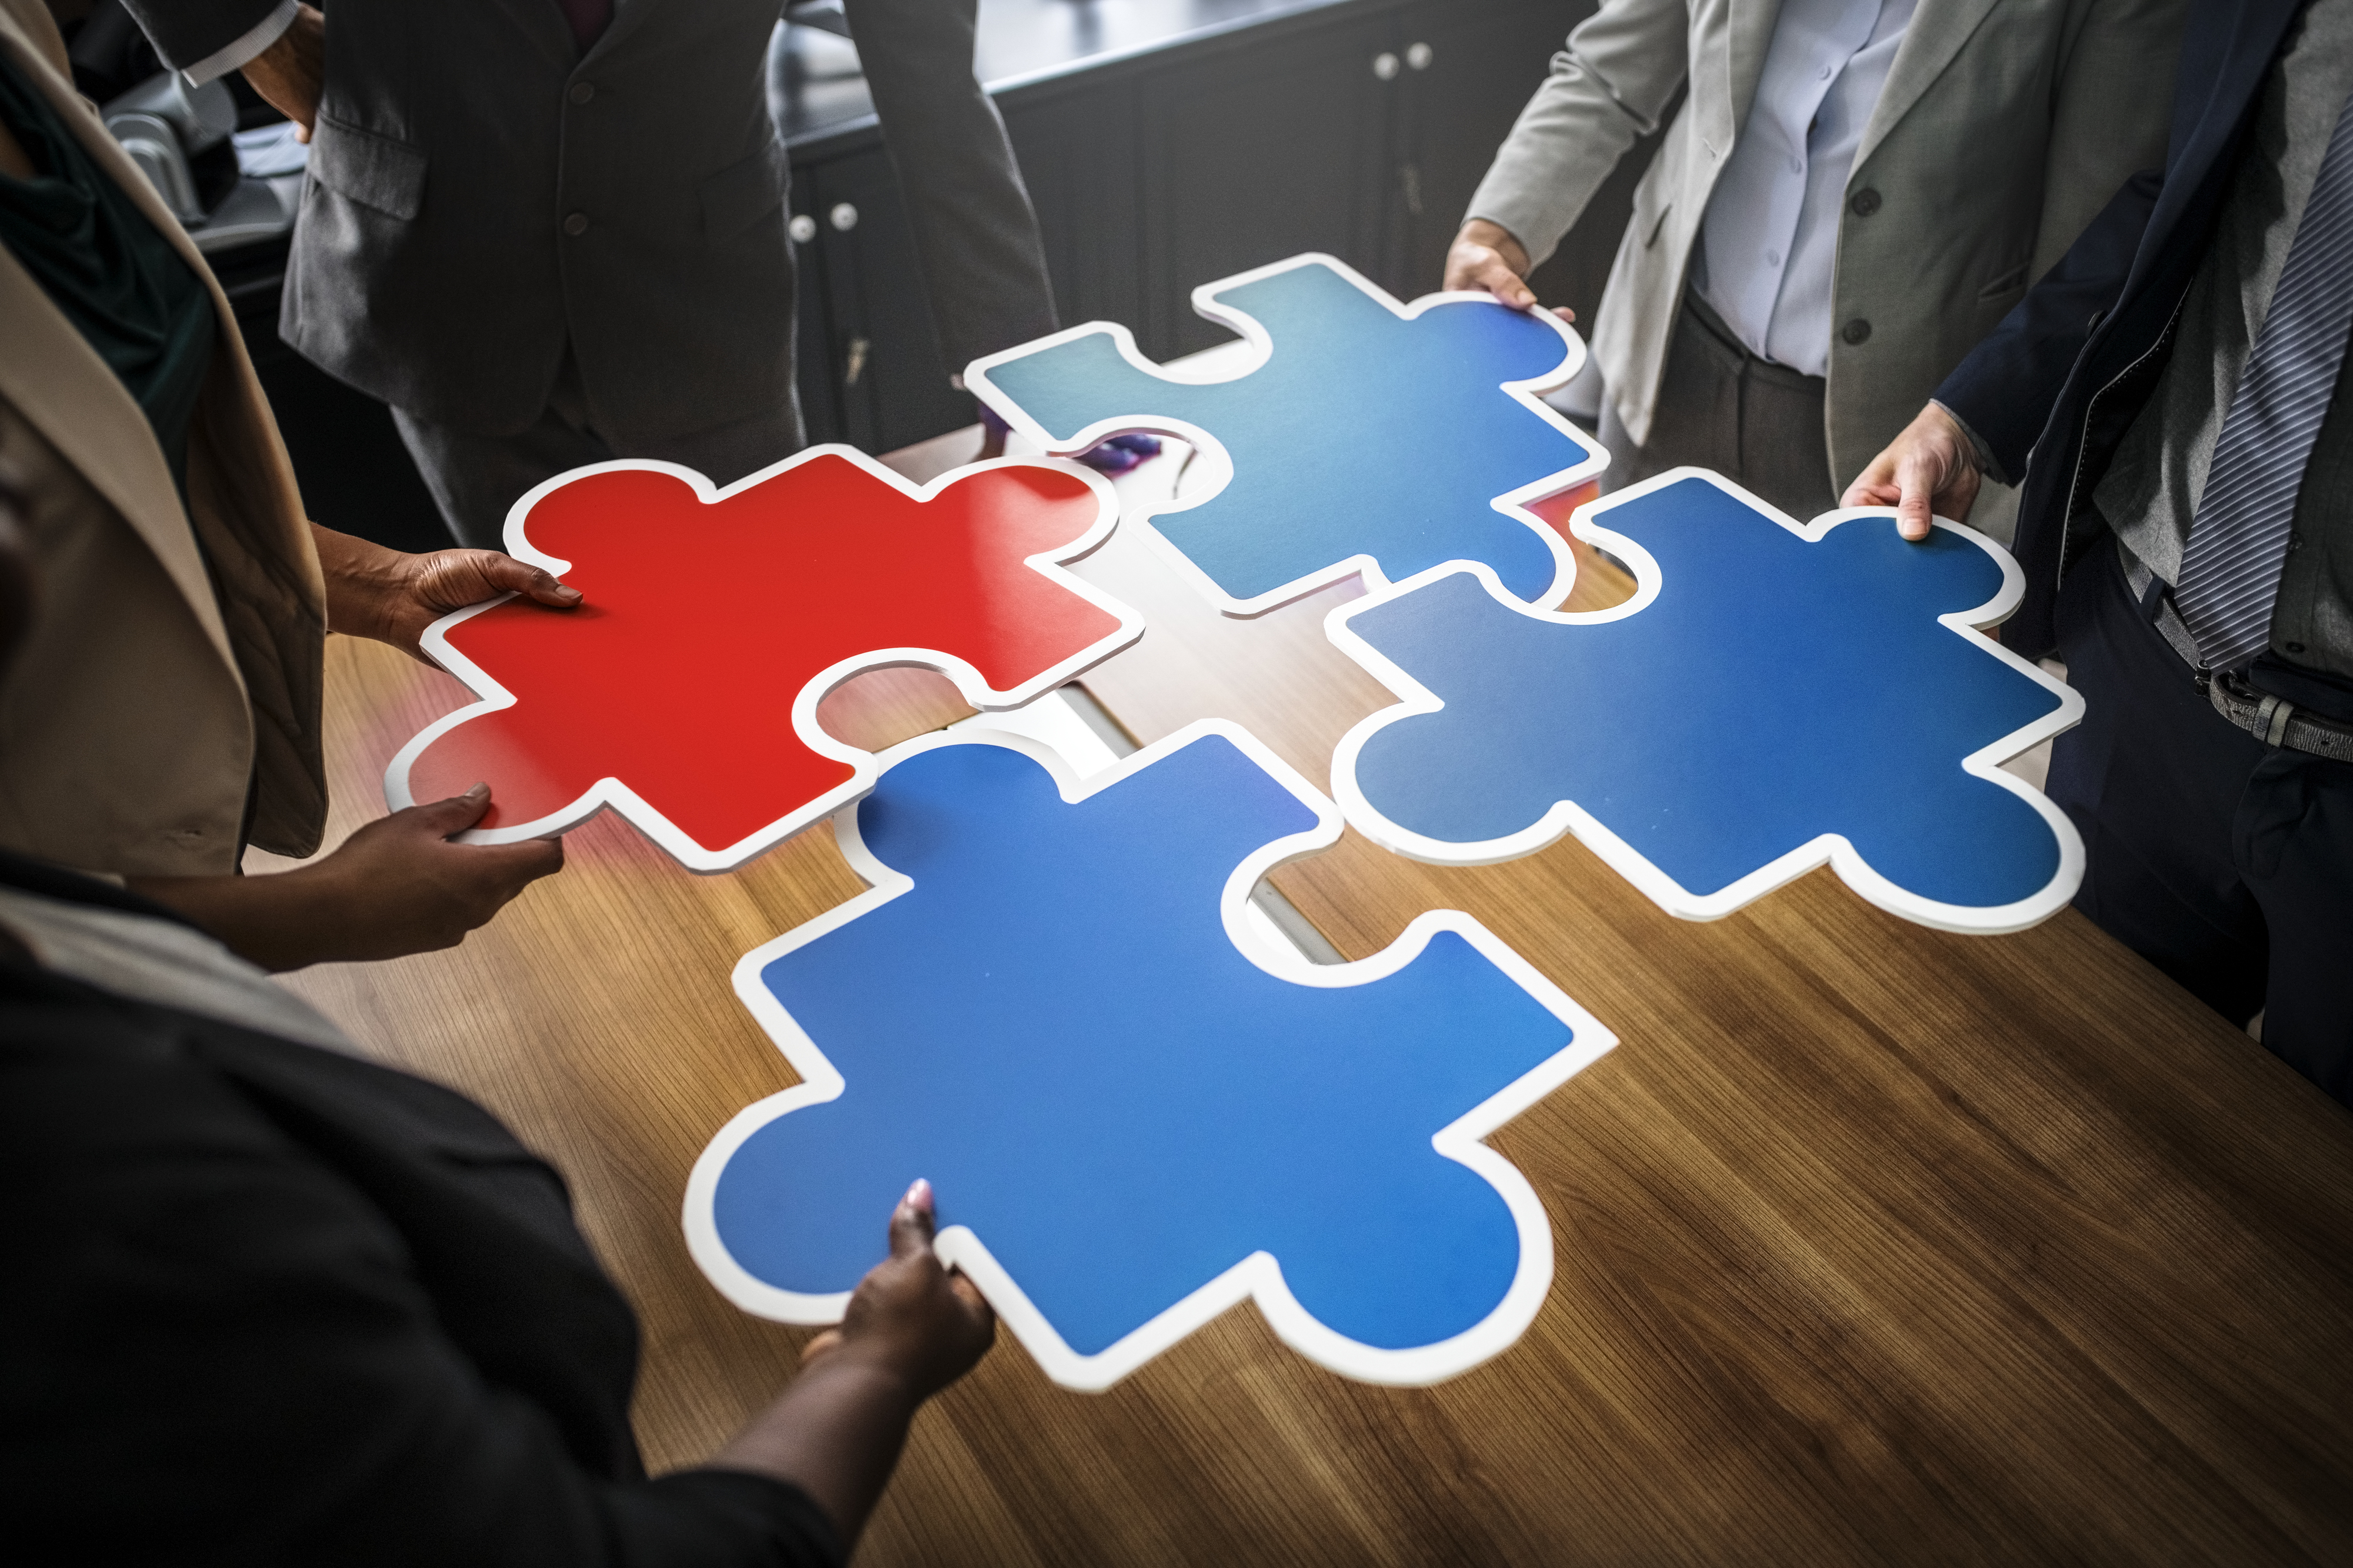
accomplished, african, american, black, business, business people, businessman, communication, connected, connecting, cooperation, discussion, group, happy, holding, inspiration, jigsaw, joining, man, meeting, merging, partnership, people, piece, plan, puzzle, puzzle piece, research, slice, smiling, solution, strategy, success, support, team, teamwork, together, togetherness, unity, white, woman, worker